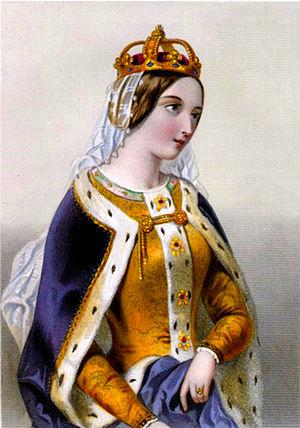
Catherine de Valois, reine consort d'Angleterre